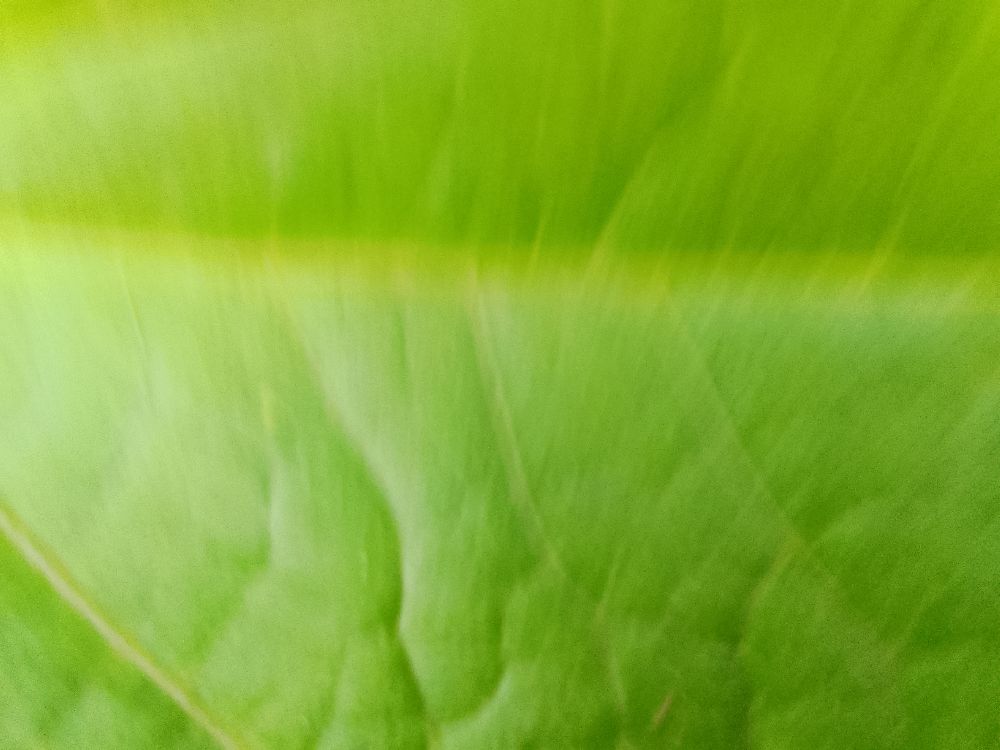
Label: healthy